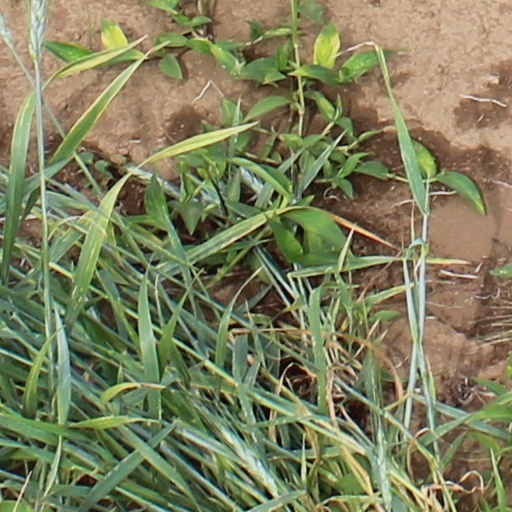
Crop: wheat